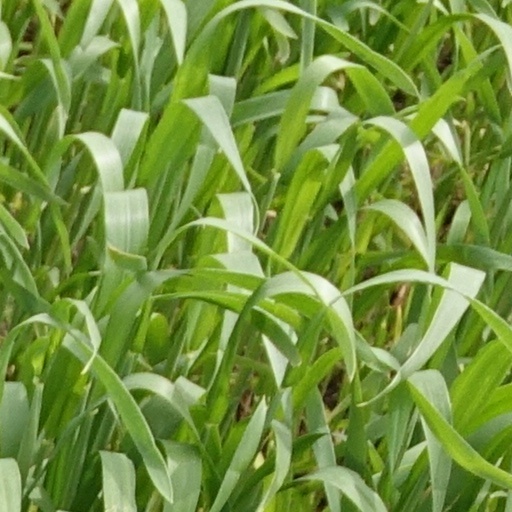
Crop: wheat